Januszewo, Środa Wielkopolska County

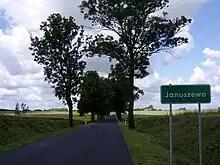
Entrance to the village

Januszewo is a village in the administrative district of Gmina Środa Wielkopolska, within Środa Wielkopolska County, Greater Poland Voivodeship, in west-central Poland. It lies approximately west of Środa Wielkopolska and south-east of the regional capital Poznań.